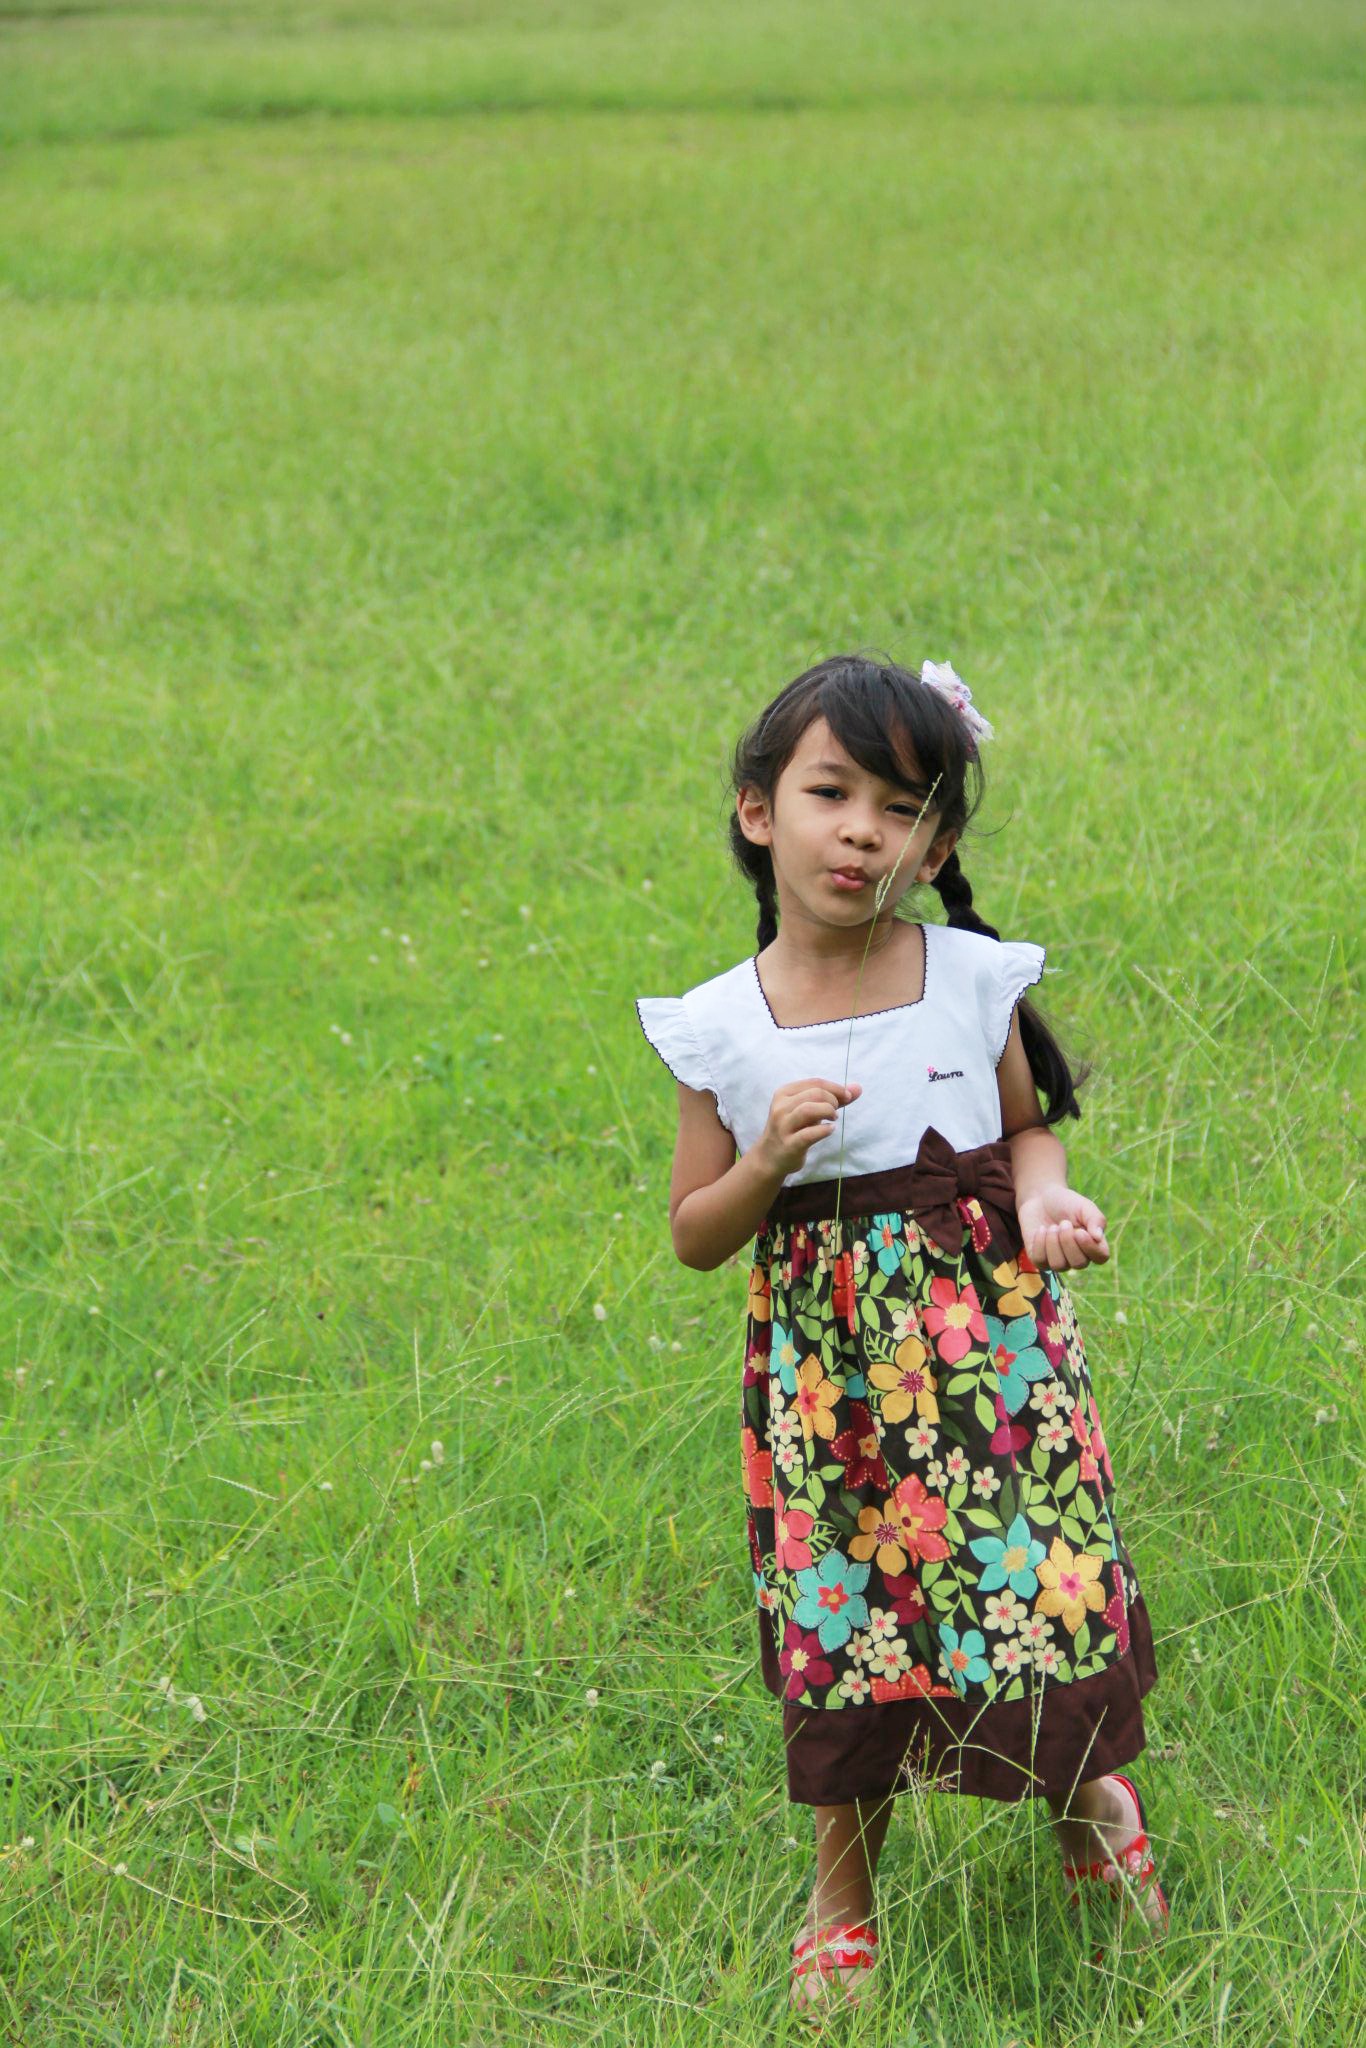
nature, grass, outdoor, person, people, field, lawn, meadow, flower, cute, summer, pattern, green, color, child, colorful, agriculture, lady, life, flowers, leaves, picnic, kids, the, background, dress, petals, toddler, bright, beautiful, pretty, mead, by nature, yellow flowers, human positions